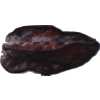
Label: carambola